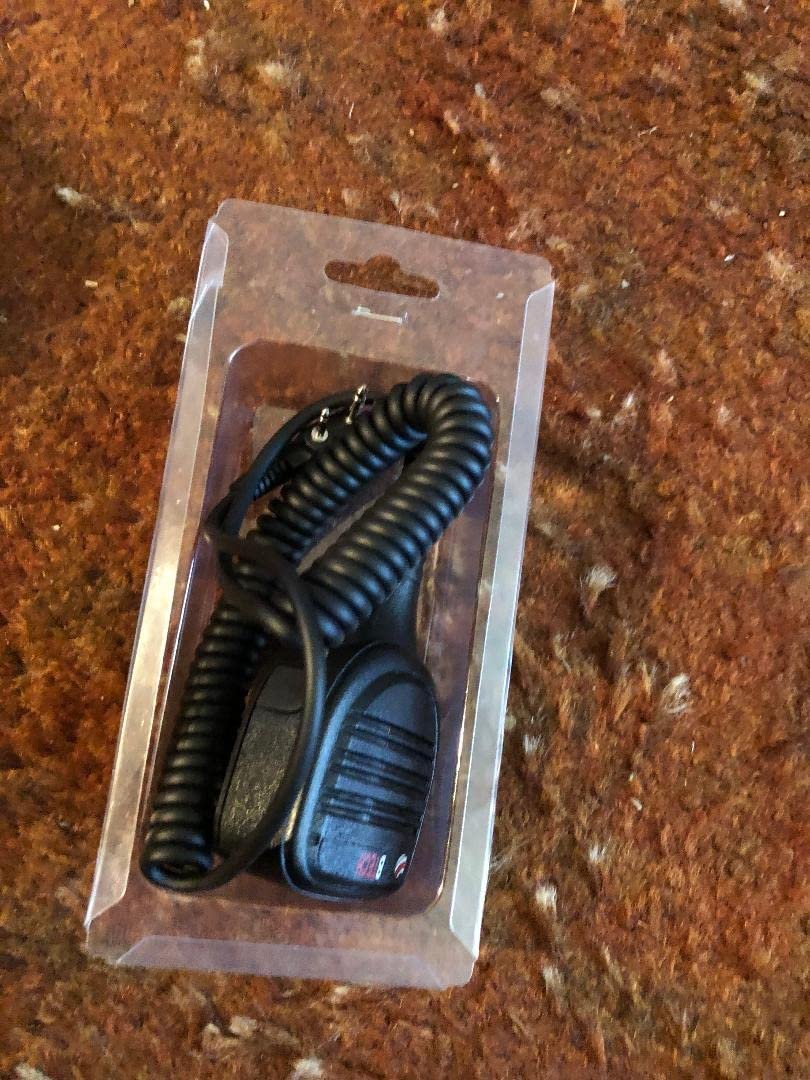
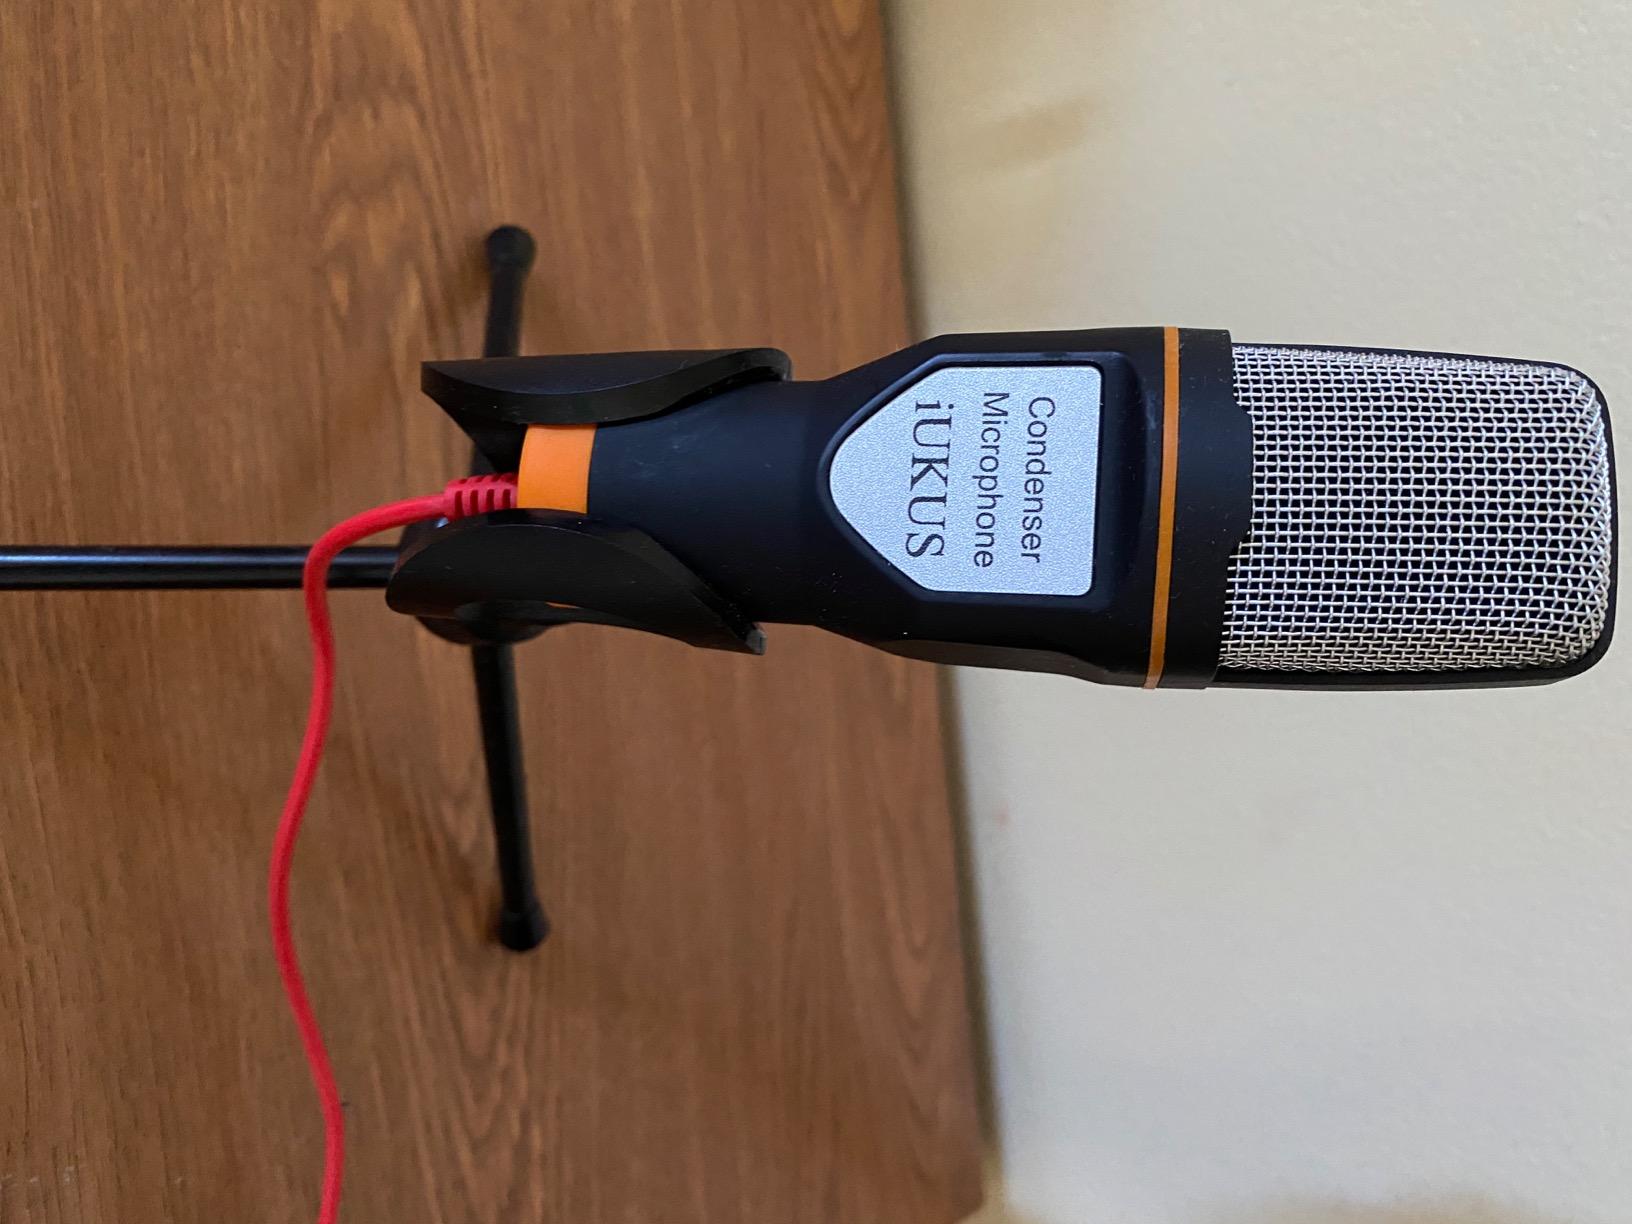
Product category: microphone
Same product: no